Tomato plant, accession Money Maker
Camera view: vertical (180 deg); turntable rotation: 30 degrees
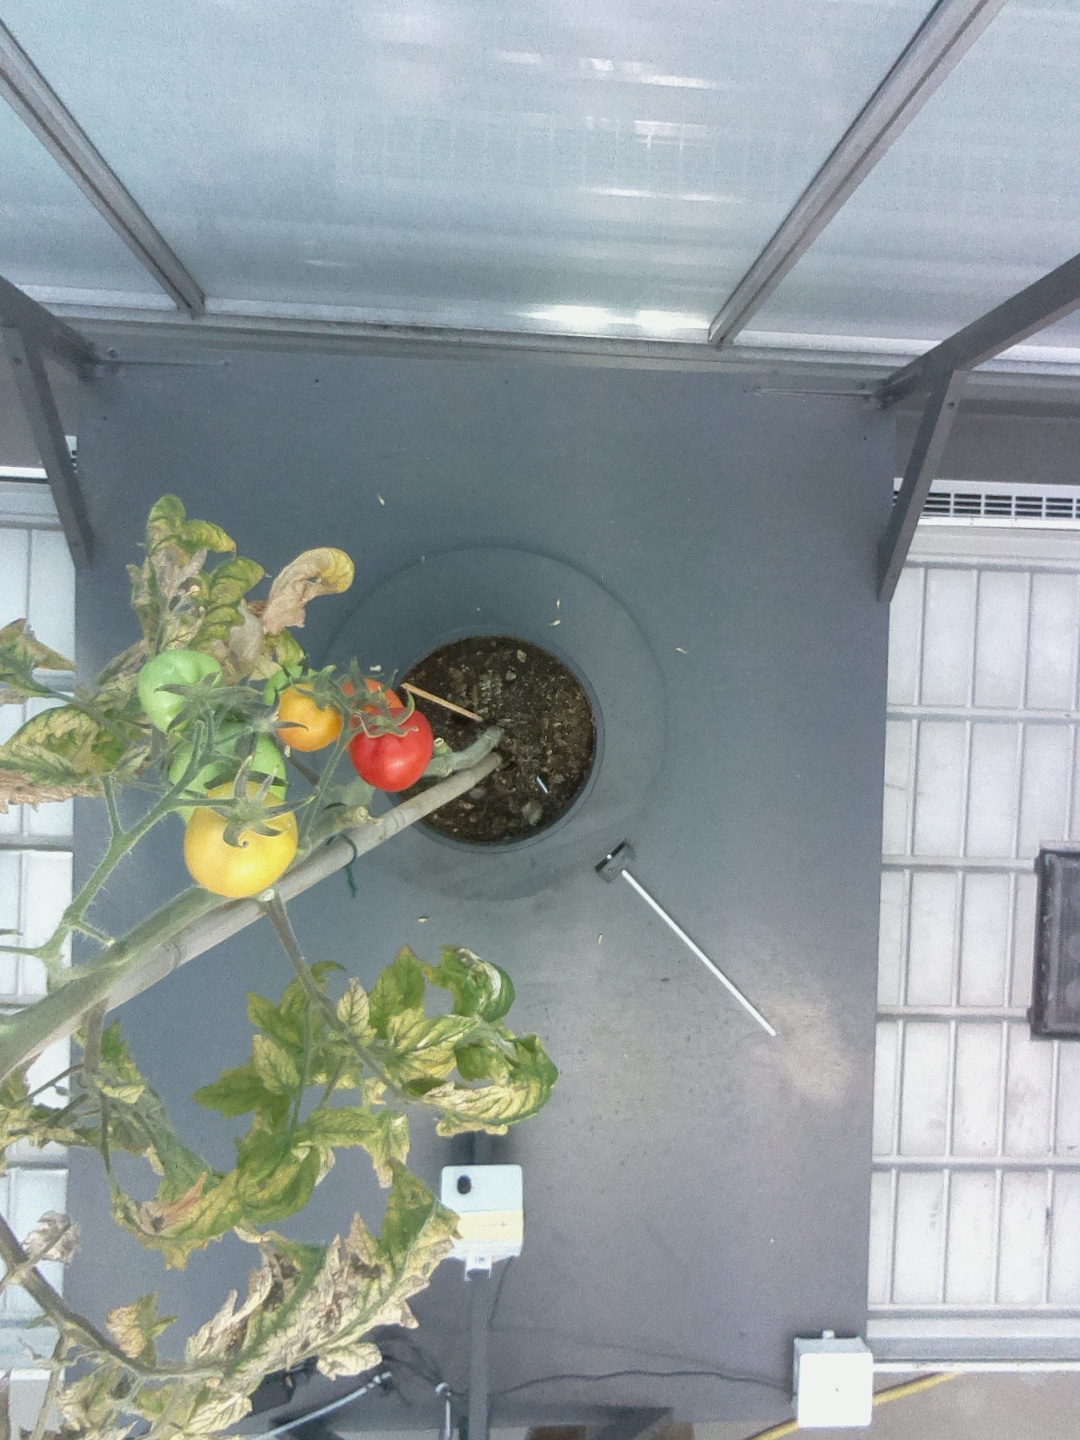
BBCH growth stage 85: 50%-60% of fruits show typical fully ripe color